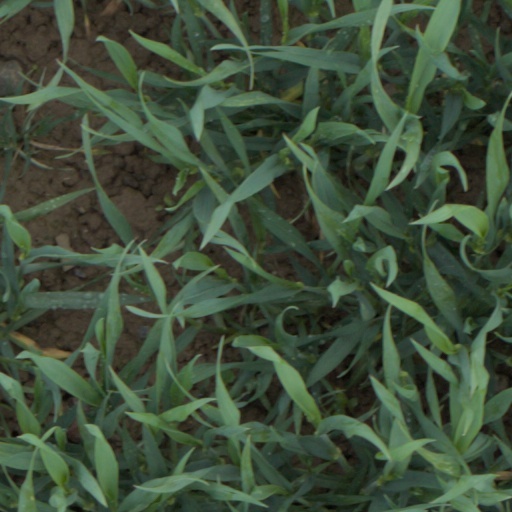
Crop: wheat